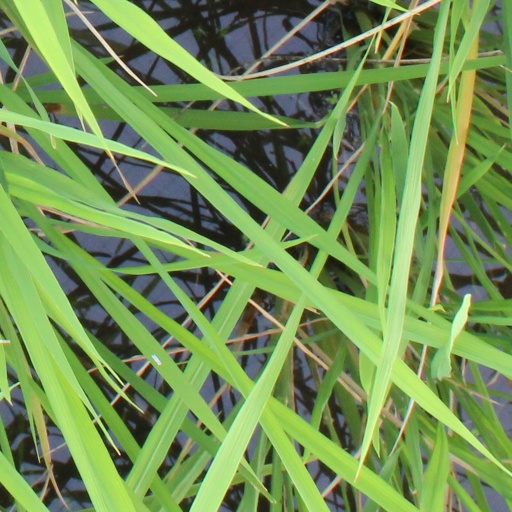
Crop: rice